Checkers speech

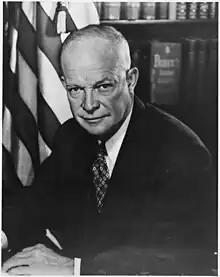
Dwight D. Eisenhower

Edson's column on the 18th, which included lengthy quotes by Smith on the supposed safeguards in the Fund, was later called by Nixon, "fair and objective". However, Leo Katcher of the "New York Post" interviewed Smith and wrote a story under the headline "Secret Rich Men's Trust Fund Keeps Nixon in Style Far Beyond His Salary" and referred to the Fund donors as a "millionaires' club". Nixon later praised Katcher's younger brother Edward, also a reporter, for his objectivity, but told him, "your brother Leo is a son of a bitch."